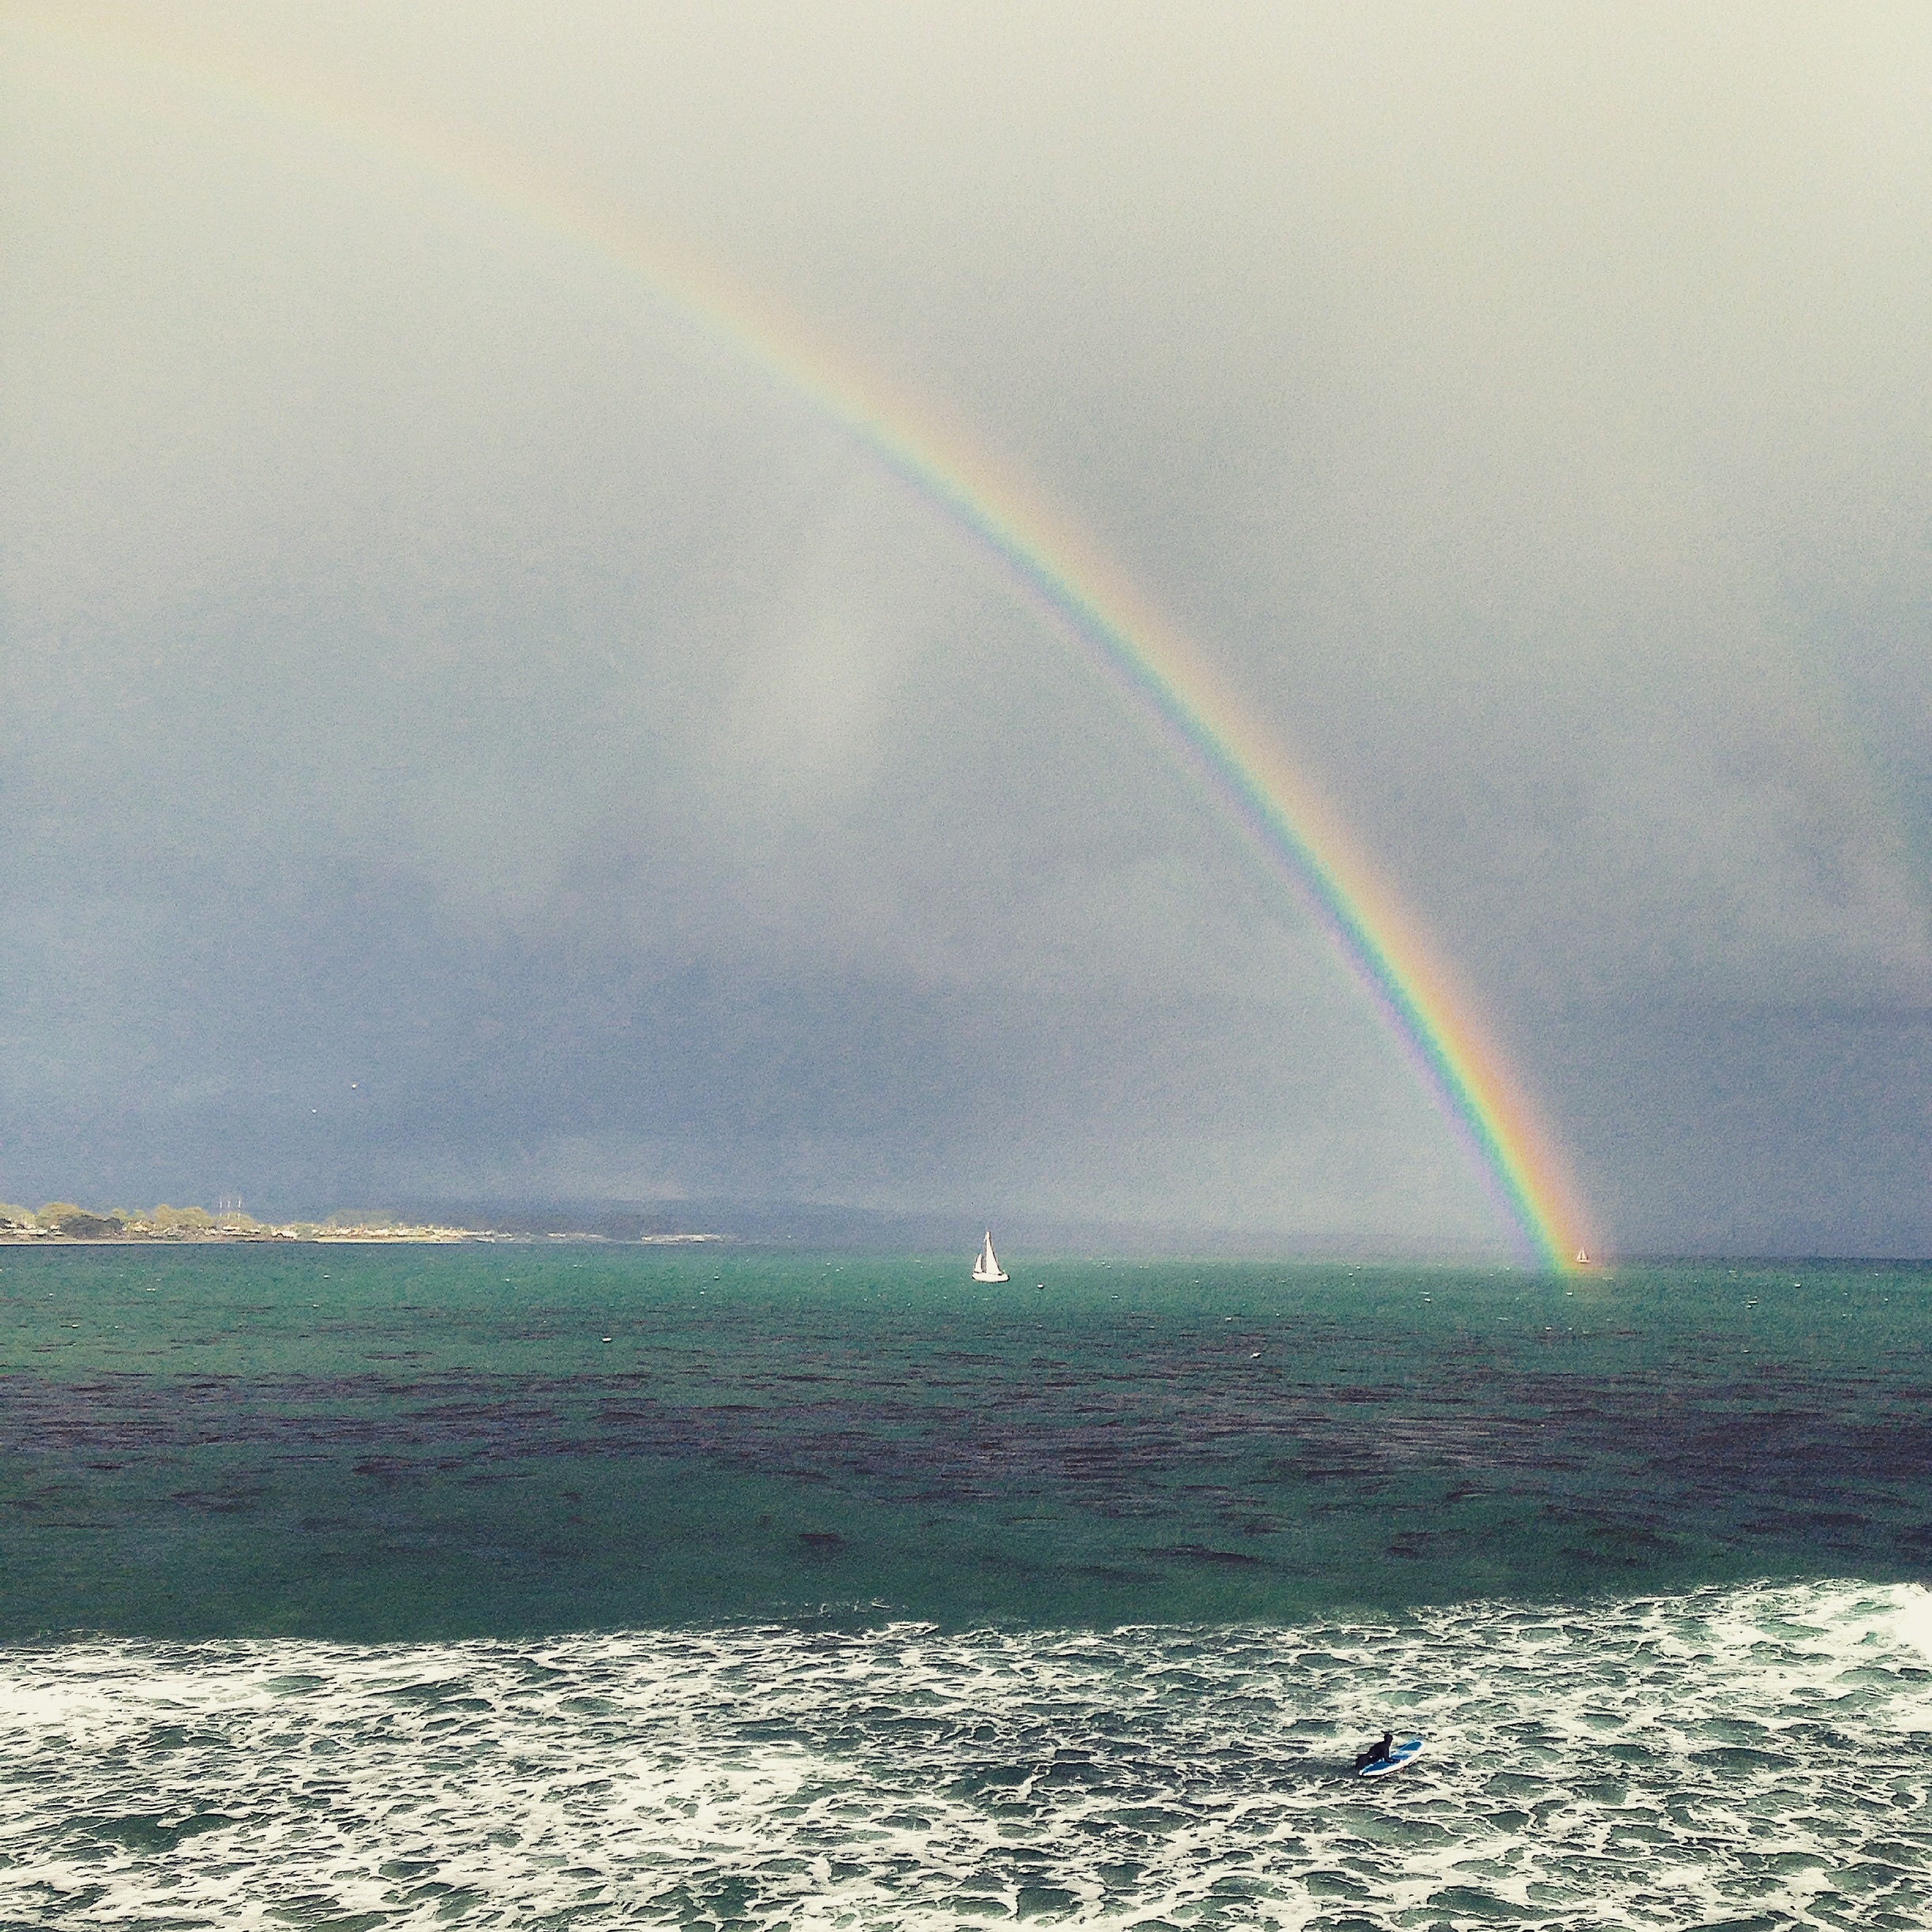
sea, wave, wind, atmosphere, rainbow, meteorological phenomenon, atmosphere of earth, wind wave